Long-distance Amtrak routes

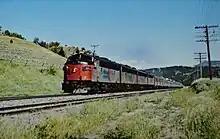
The "North Coast Hiawatha" (1971–1979) at Bozeman Pass en route to

All long-distance routes have café car service offering takeaway meals, snacks, drinks, and alcohol. , sleeping car passengers also have access to one of two types of restaurant-style dining. Traditional Dining is available on eight routes and consists of full table service in a dining car. Six routes instead feature Flexible Dining, where passengers may order hot meals to be delivered to their room or lounge. Passengers may also bring their own food and drink.